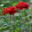
Label: rose